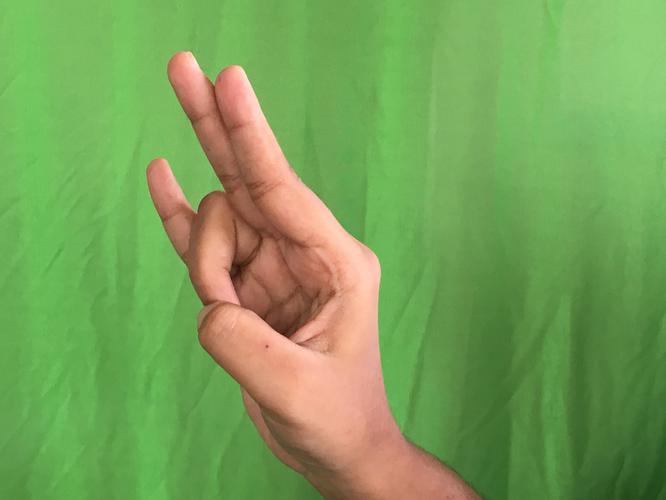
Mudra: Mayura
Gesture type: single_hand